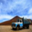
Label: truck